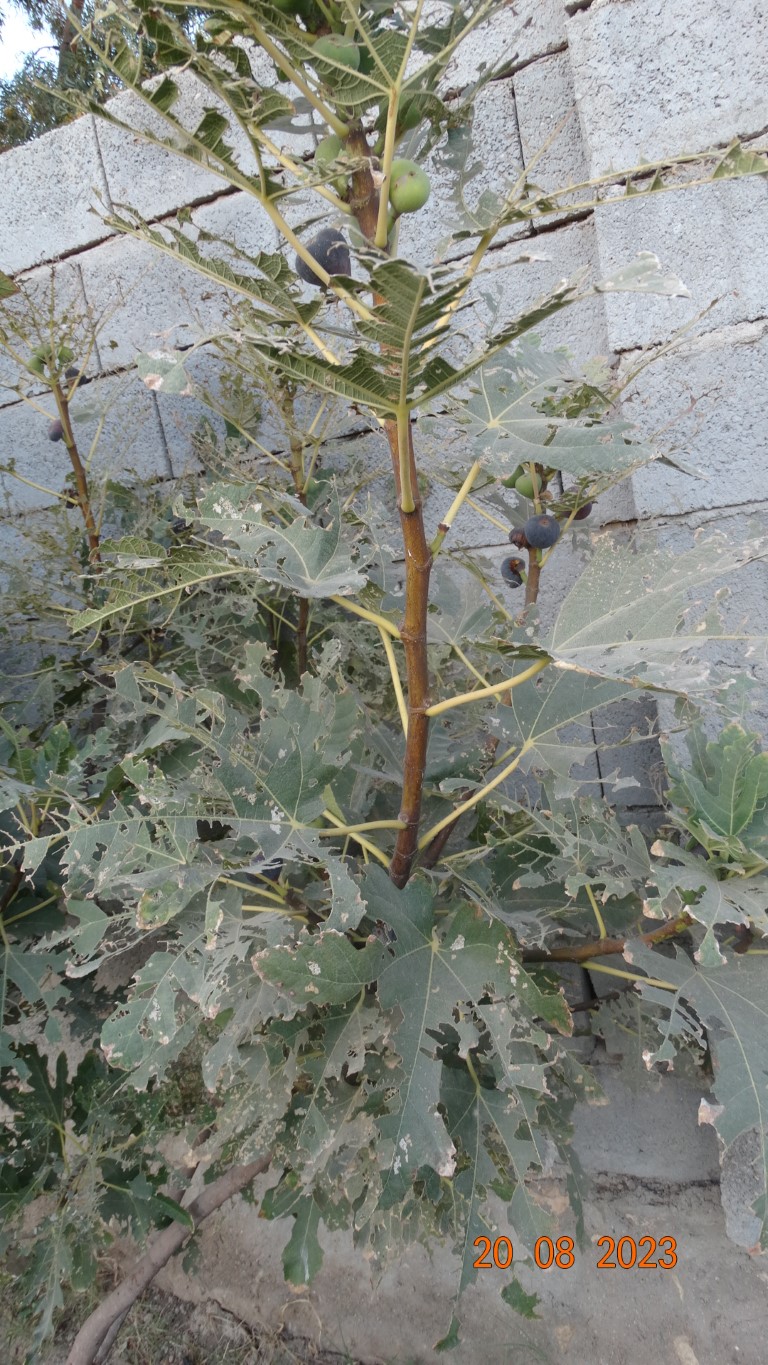
Label: infected